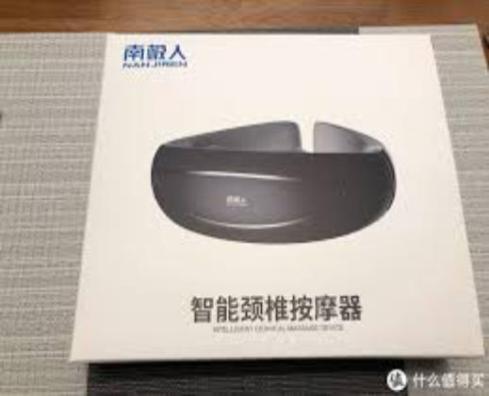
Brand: nanjiren
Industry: Clothes